Zooarchaeology

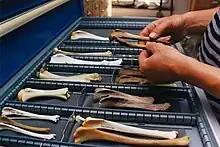
A reference collection of shinbones (Tibia) of different animal species helps determining old bones. Dutch Heritage Agency.

One important aspect of zooarchaeology is using morphological and genetic evidence to answer questions zooarchaeologists have about the relationship between animals and humans. These questions include: